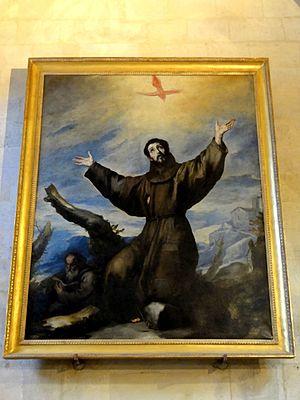
Tableau - Saint François d'Assise en extase, attribué à Ribera (1588-1652) puis plus récemment à Luca Giordano, offert à l'église de Gouvieux par le baron Erlanger le 4 septembre 1879.
L'église Sainte-Geneviève de Gouvieux est une église catholique paroissiale située à Gouvieux, commune de l'Oise. Derrière sa façade de style classique et ses murs en grande partie repris au XVIIIᵉ siècle, se cache un édifice de style gothique primitif huit fois centenaire. À l'intérieur, les remaniements et réparations successifs ne sont pratiquement visibles qu'au niveau de l'étage des fenêtres hautes et dans les dernières travées des bas-côtés ; ils s'expliquent par l'instabilité du terrain et l'insuffisance des fondations qui ont occasionné des désordres de structure. Les voûtes d'ogives d'origine ont disparu depuis longtemps et ont été remplacées par de fausses voûtes en bois et plâtre en 1861. Les quatre travées orientales ont été édifiées à la fin du XIIᵉ siècle et sont influencées par la cathédrale Notre-Dame de Paris et le chœur de Saint-Leu-d'Esserent. Les deux premières travées remontent aux années 1220 et appartiennent au courant architectural initié par les cathédrales de Soissons et de Chartres. Dans son ensemble, l'église Sainte-Geneviève demeure un édifice intéressant qui est tout à fait représentatif de l'architecture religieuse d'Île-de-France à son époque.